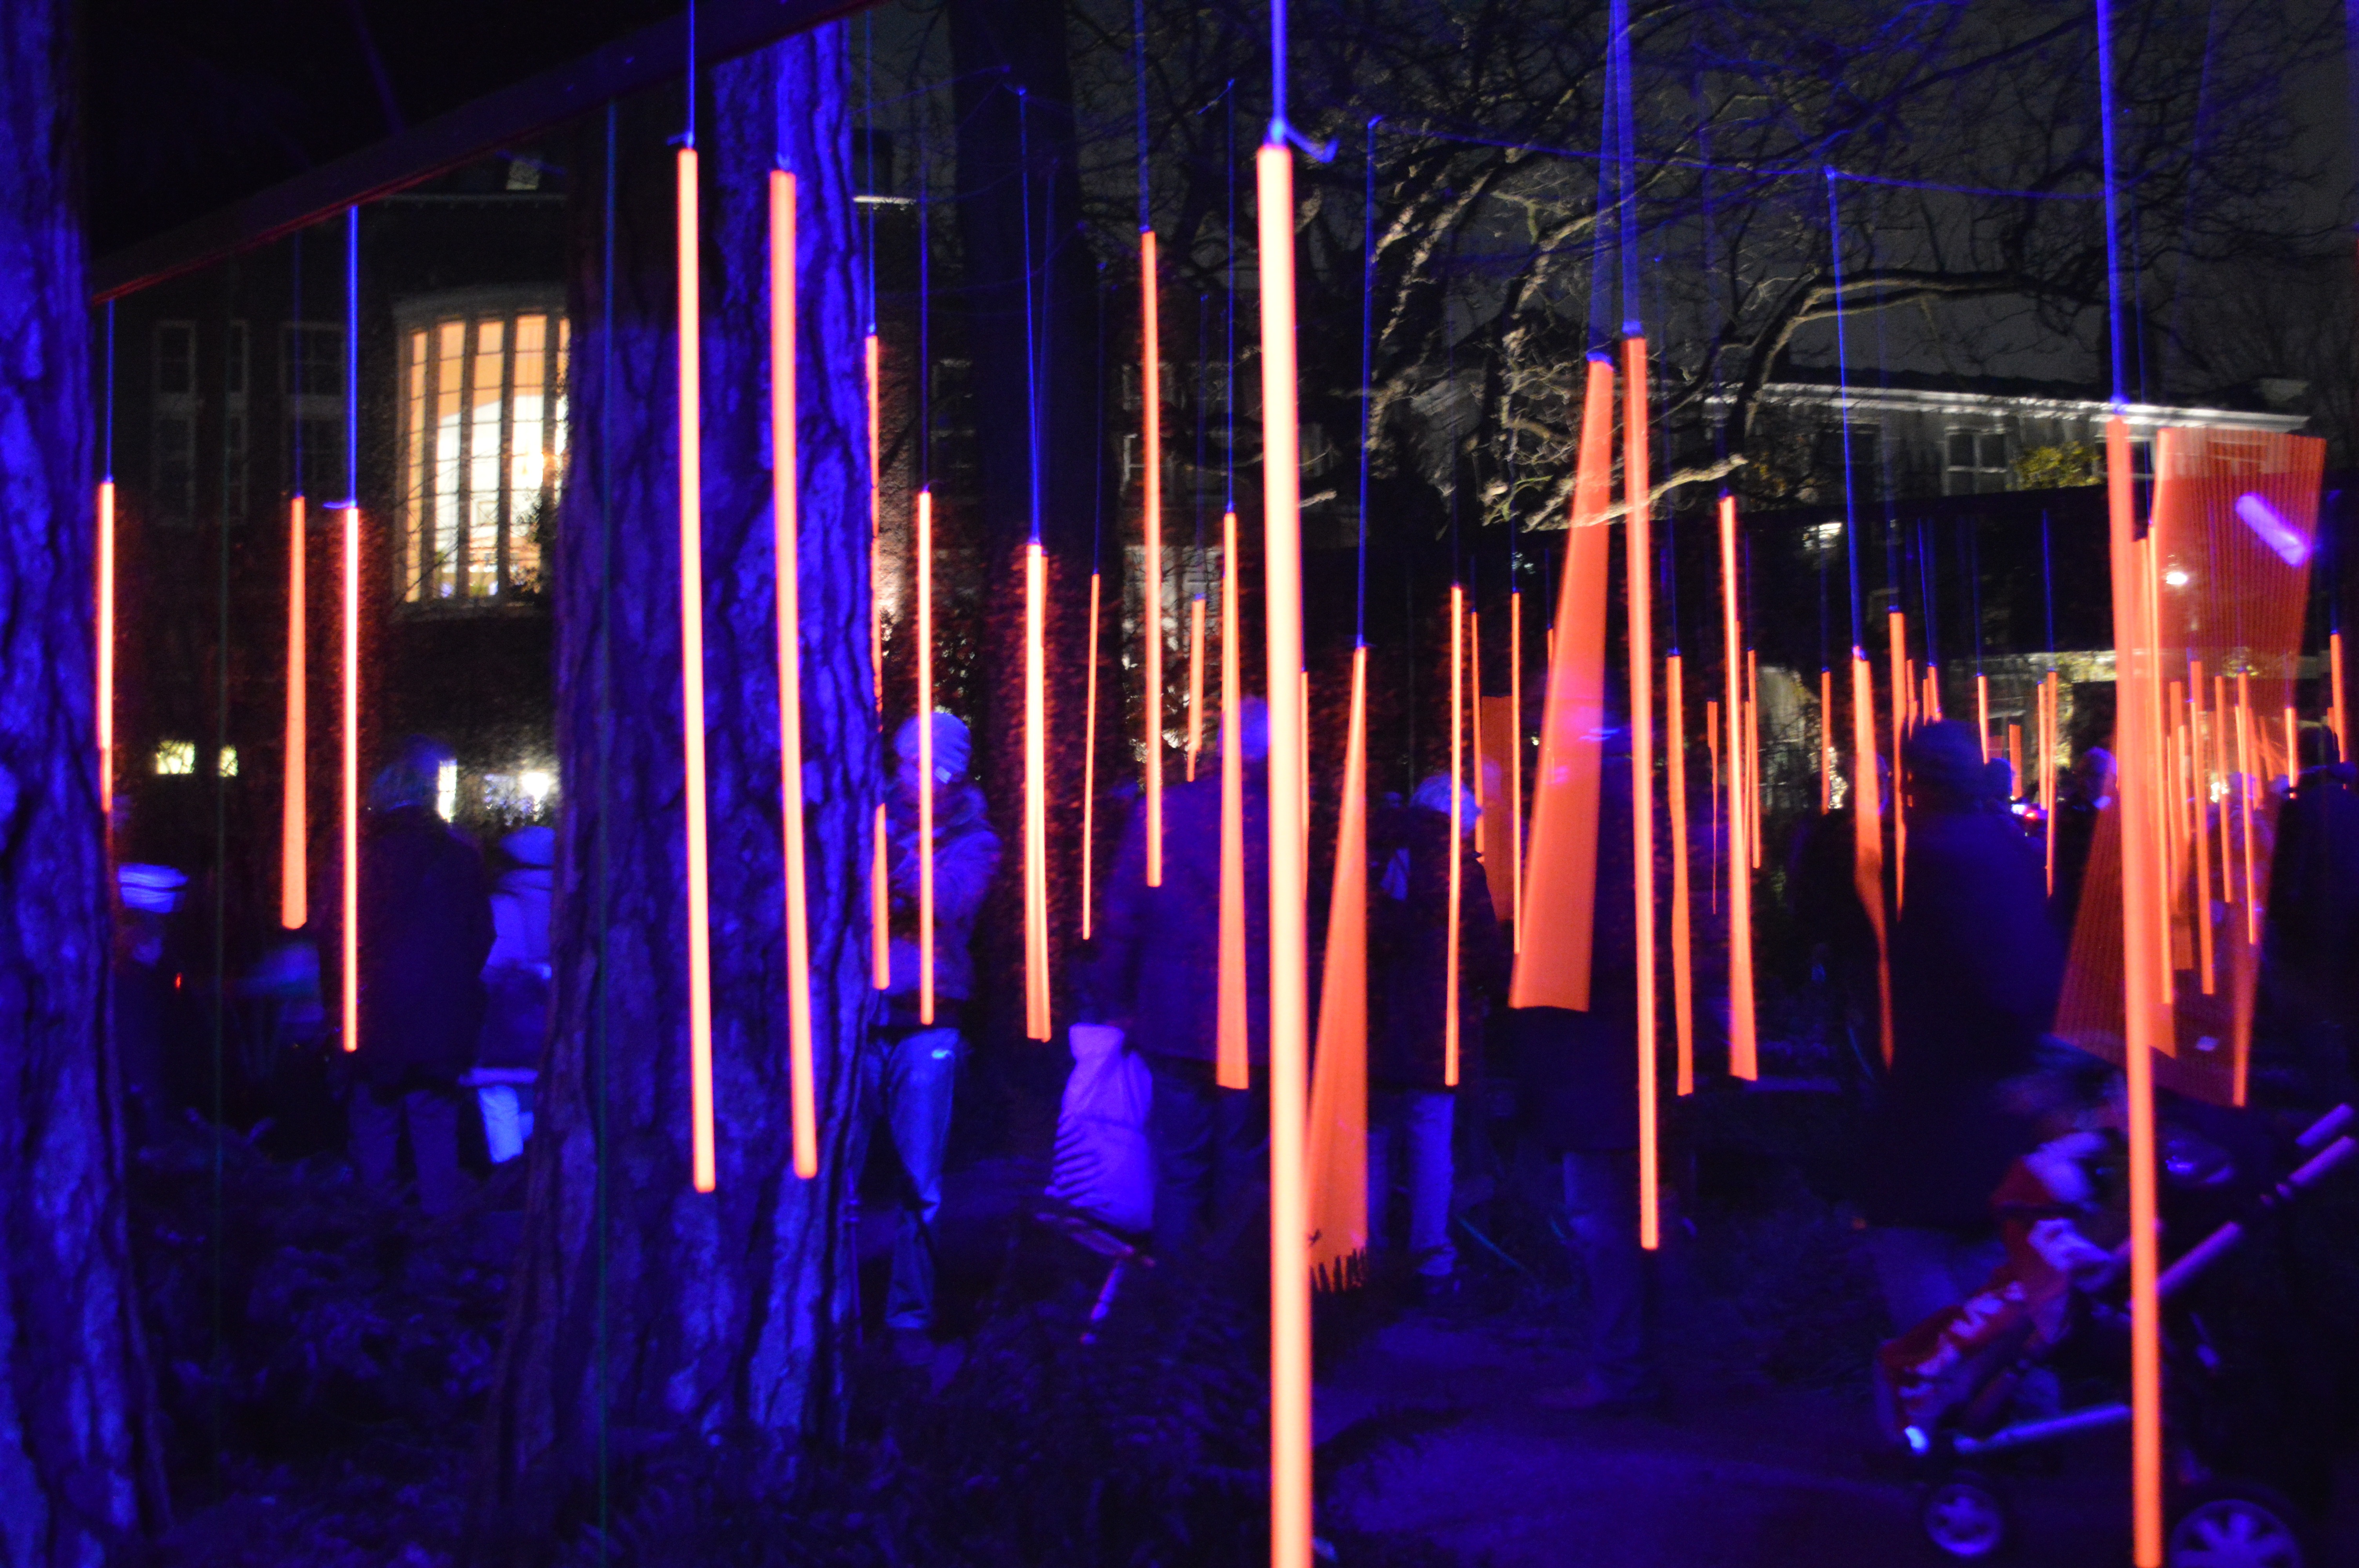
light, night, park, darkness, lighting, art, amsterdam, stage, christmas lights, light festival